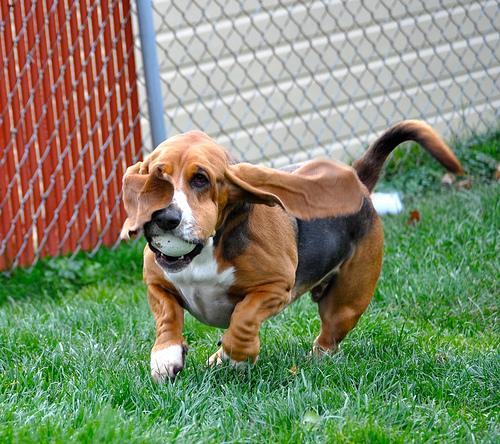
Breed: basset hound